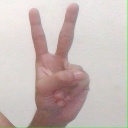
अक्षर: क